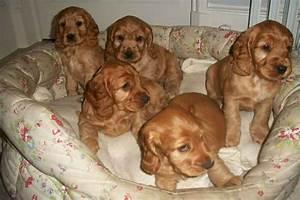
dog